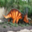
Label: dinosaur